Korvac

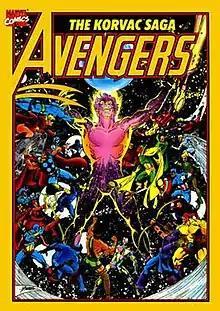
"Korvac" (center) on the cover of the trade paperback edition of "Avengers: The Korvac Saga" (1991). Art by George Pérez.

Korvac is a fictional character appearing in American comic books published by Marvel Comics. He first appeared in "Giant-Size Defenders" #3 (Jan. 1975) and was created by Steve Gerber and Jim Starlin.